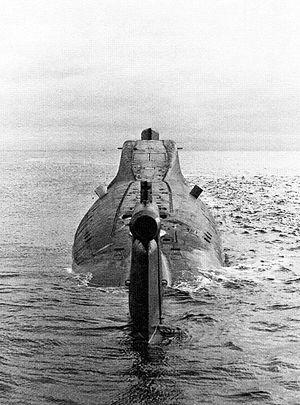
Le K-211 puis K-211 Petropavlovsk-Kamtchatski est un sous-marin nucléaire lanceur d'engins du projet 667BDR « Kalmar » en service dans la Marine soviétique puis dans la Marine russe jusqu'en 2010. Le 23 mai 1981, il entre en collision avec le sous-marin britannique HMS Sceptre.